Whiskers

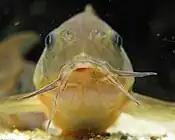
"Whiskers" on a catfish

Some birds possess specialized hair-like feathers called rictal bristles around the base of the beak which are sometimes referred to as whiskers.